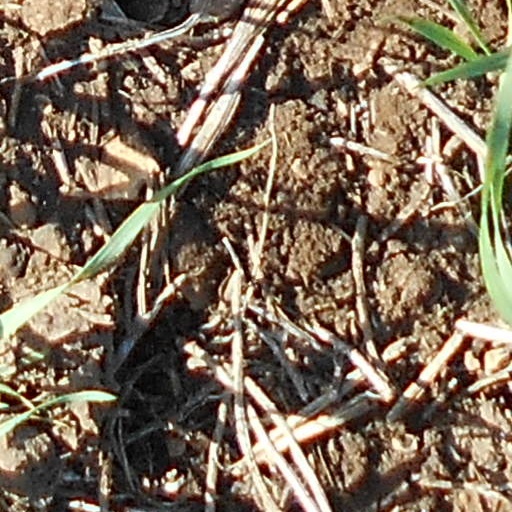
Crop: wheat